Geology of North Macedonia

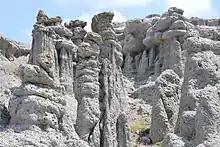
Rock towers at Kuklica

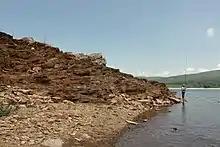
Rocks on the shore of Mavrovo Lake

Geologists have partitioned the country up into four distinct zones (ZMZ - Western Macedonian Zone, PM - Pelagonian Massif, VZ - Vardar Zone, SMM - Serbo-Macedonian Massif) with three major fault lines and pock-marked by two volcanic areas (CKZ - Cukali-Krasta Zone, KZ - Kraistide Zone). Generally, the fault lines strike NNW to S.